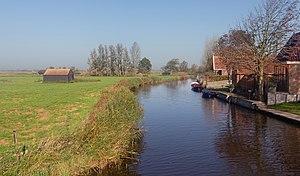
Graft est une ville de la province de Hollande-Septentrionale aux Pays-Bas. Elle fait partie de la commune de Alkmaar.